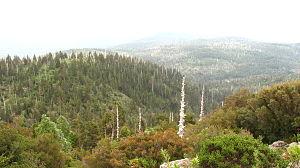
Les parcs nationaux du Chili constituent un réseau de 37 parcs nationaux au Chili. Les parcs couvrent une grande variété d'habitats naturels répartis tout le long de la cordillère des Andes et de l'océan Pacifique, du parc national Lauca situé tout au nord du Chili jusqu'au parc national Cabo de Hornos situé à l'extrémité sud du continent.
Le parc national Alerce Costero est un parc national situé dans la Cordillera Pelada à environ 137 km de Valdivia et à 49 km de La Unión. Des Fitzroya poussent sur le territoire du parc, auquel ils ont donné leur nom. En effet, Alerce Costero peut se traduire par Fitzroya côtier. Le parc couvre une superficie de 24 000 hectares.